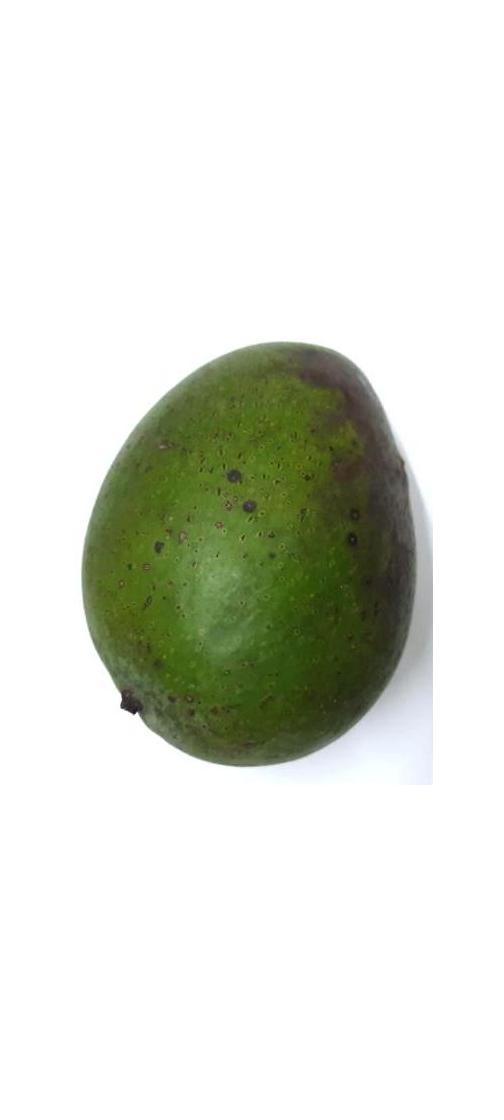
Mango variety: Ashshina Zhinuk